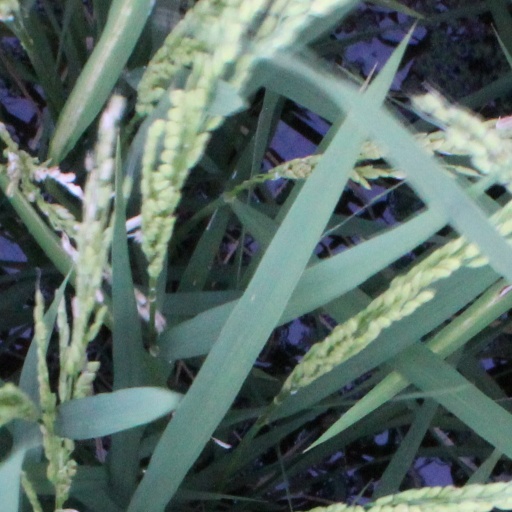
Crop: rice